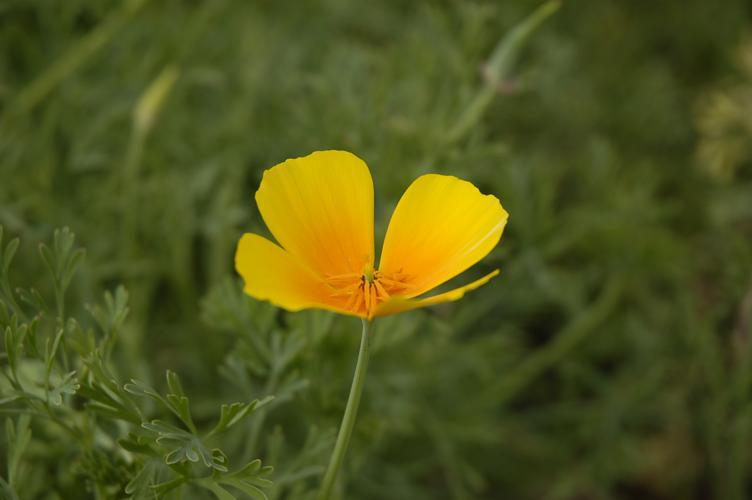
Label: californian poppy